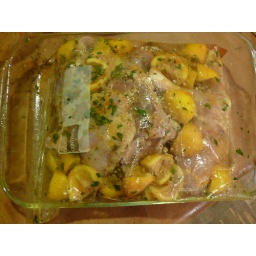
I like to marinade this chicken in a bag where all the lemons keep in close contact